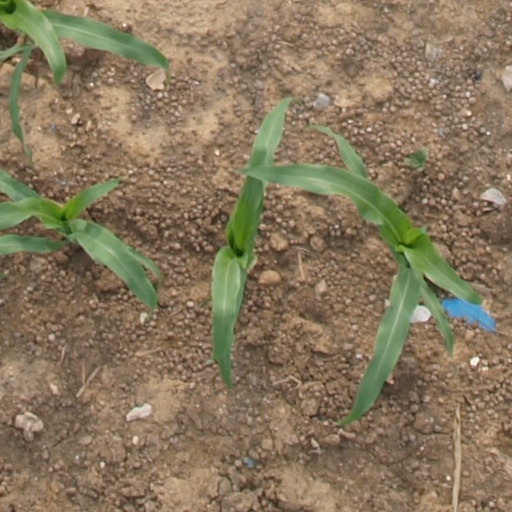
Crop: maize; corn